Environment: real
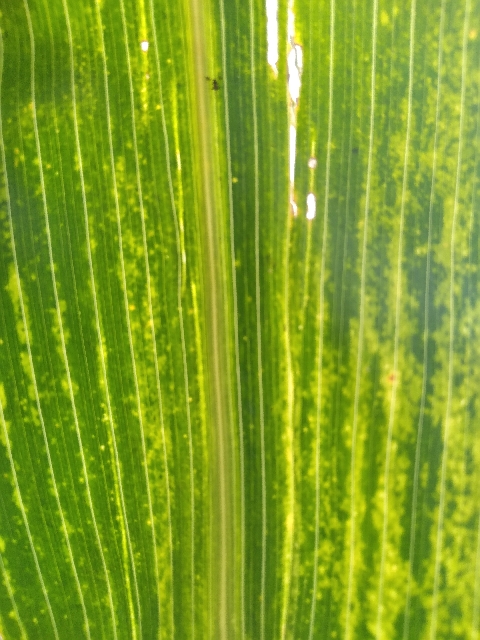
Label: lethal_necrosis